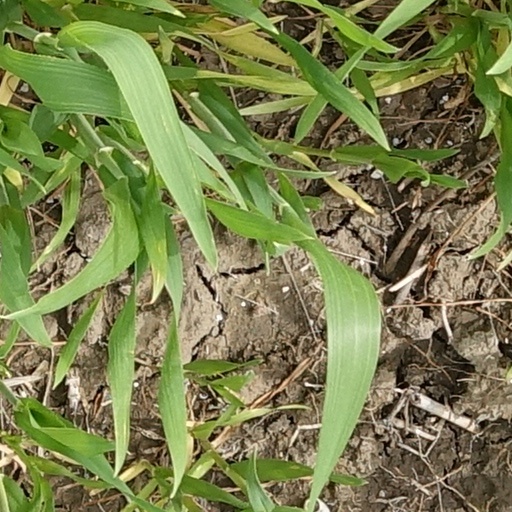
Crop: wheat